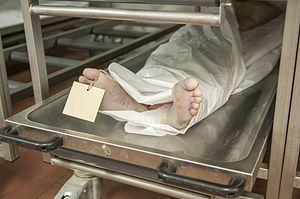
L'enterrement vivant est une action consistant à mettre en terre une personne encore vivante. Indépendamment des ensevelissements accidentels provoqués par des catastrophes ou des cataclysmes, des personnes peuvent être involontairement mises en bière et inhumées vivantes à la suite d'une tragique erreur de diagnostic de leur décès. On regroupe dans cette catégorie les personnes qui ont été enfermées vivantes dans un cercueil ou déposées dans une morgue et dont le réveil a été heureusement constaté avant leur enterrement.